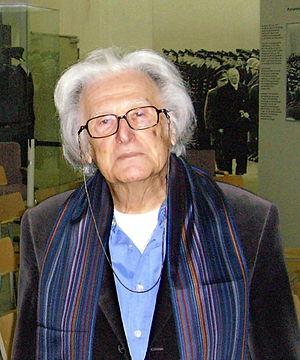
Ralph Giordano était un journaliste, écrivain et réalisateur allemand. rendu célèbre par la publication en 1982 du roman semi-autobiographique, Les Bertinis. Dans ses œuvres, il a analysé en particulier l'Holocauste et ses conséquences.